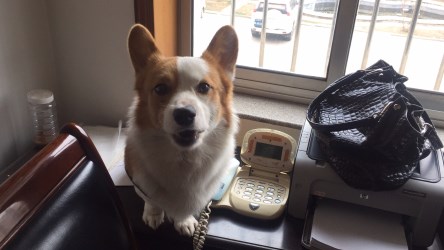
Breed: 2909-n000116-Cardigan